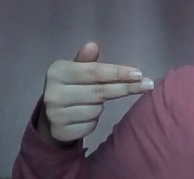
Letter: ghain